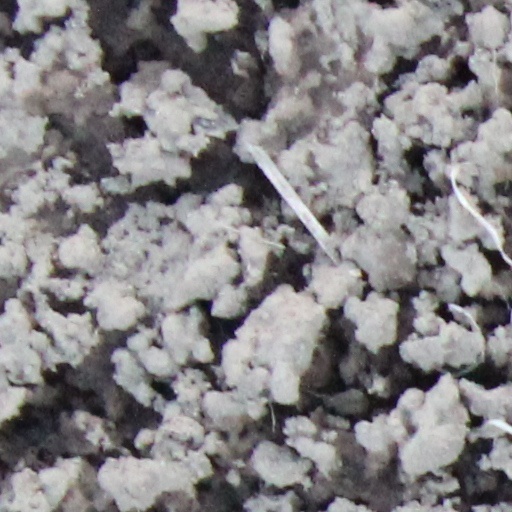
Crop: wheat